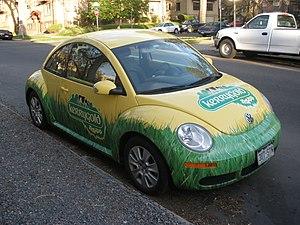
L'Irish Dairy Board est une entreprise publique de l'Irlande sous forme de coopérative agricole. L'entreprise possède la marque de beurre Kerrygold. L'office fut créé par une loi de l'Oireachtas, en remplacement du Butter Marketing Committee, pour centraliser la promotion des produits laitiers irlandais à l'étranger ainsi que pour réaliser des économies d'échelle et la reconnaissance de la marque. À l'époque de la création de l'office, le marché de la Communauté économique européenne était fermé au beurre irlandais tandis que le Royaume-Uni limitait l'importation par des quotas.